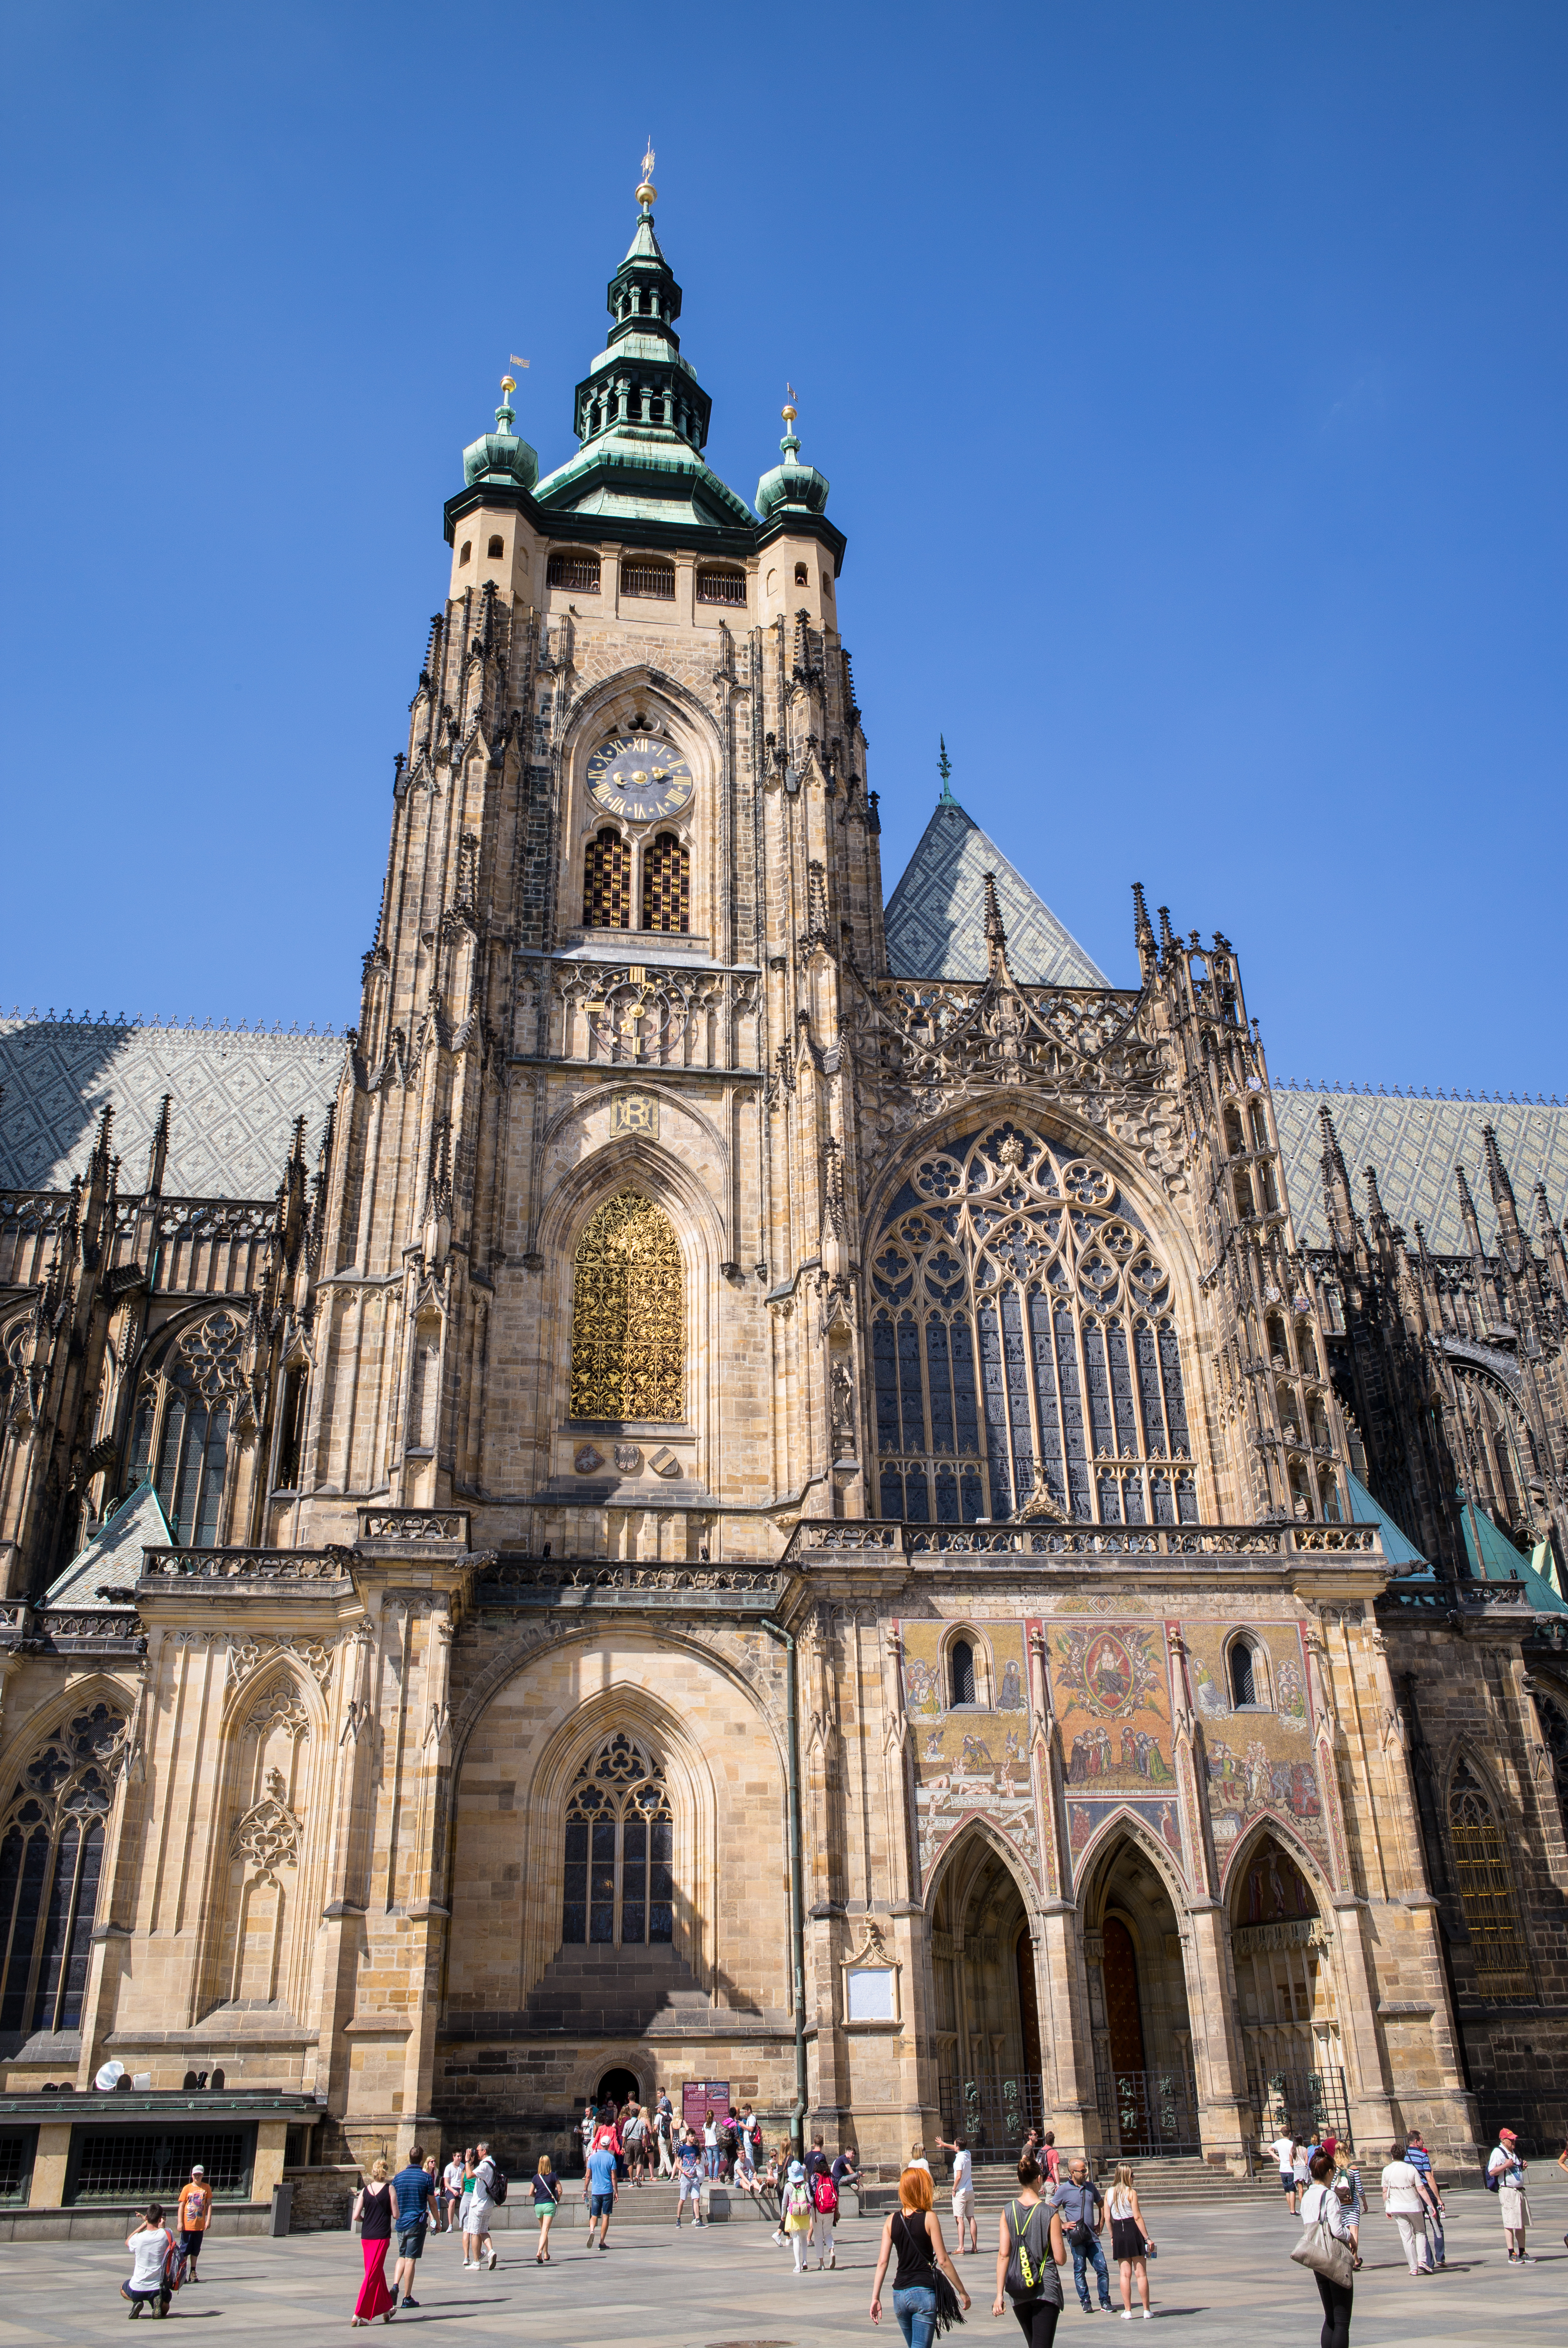
architecture, sky, building, city, cityscape, summer, travel, europe, tower, castle, landmark, facade, blue, church, cathedral, prague, tourism, place of worship, sunny, m, spire, spires, saint, praga, day, town square, 28, basilica, leica, 240, hradcany, czech, czechia, cesko, praha, praag, prag, summicron, sv, vitus, vit, gothic architecture, tours, historic site, byzantine architecture